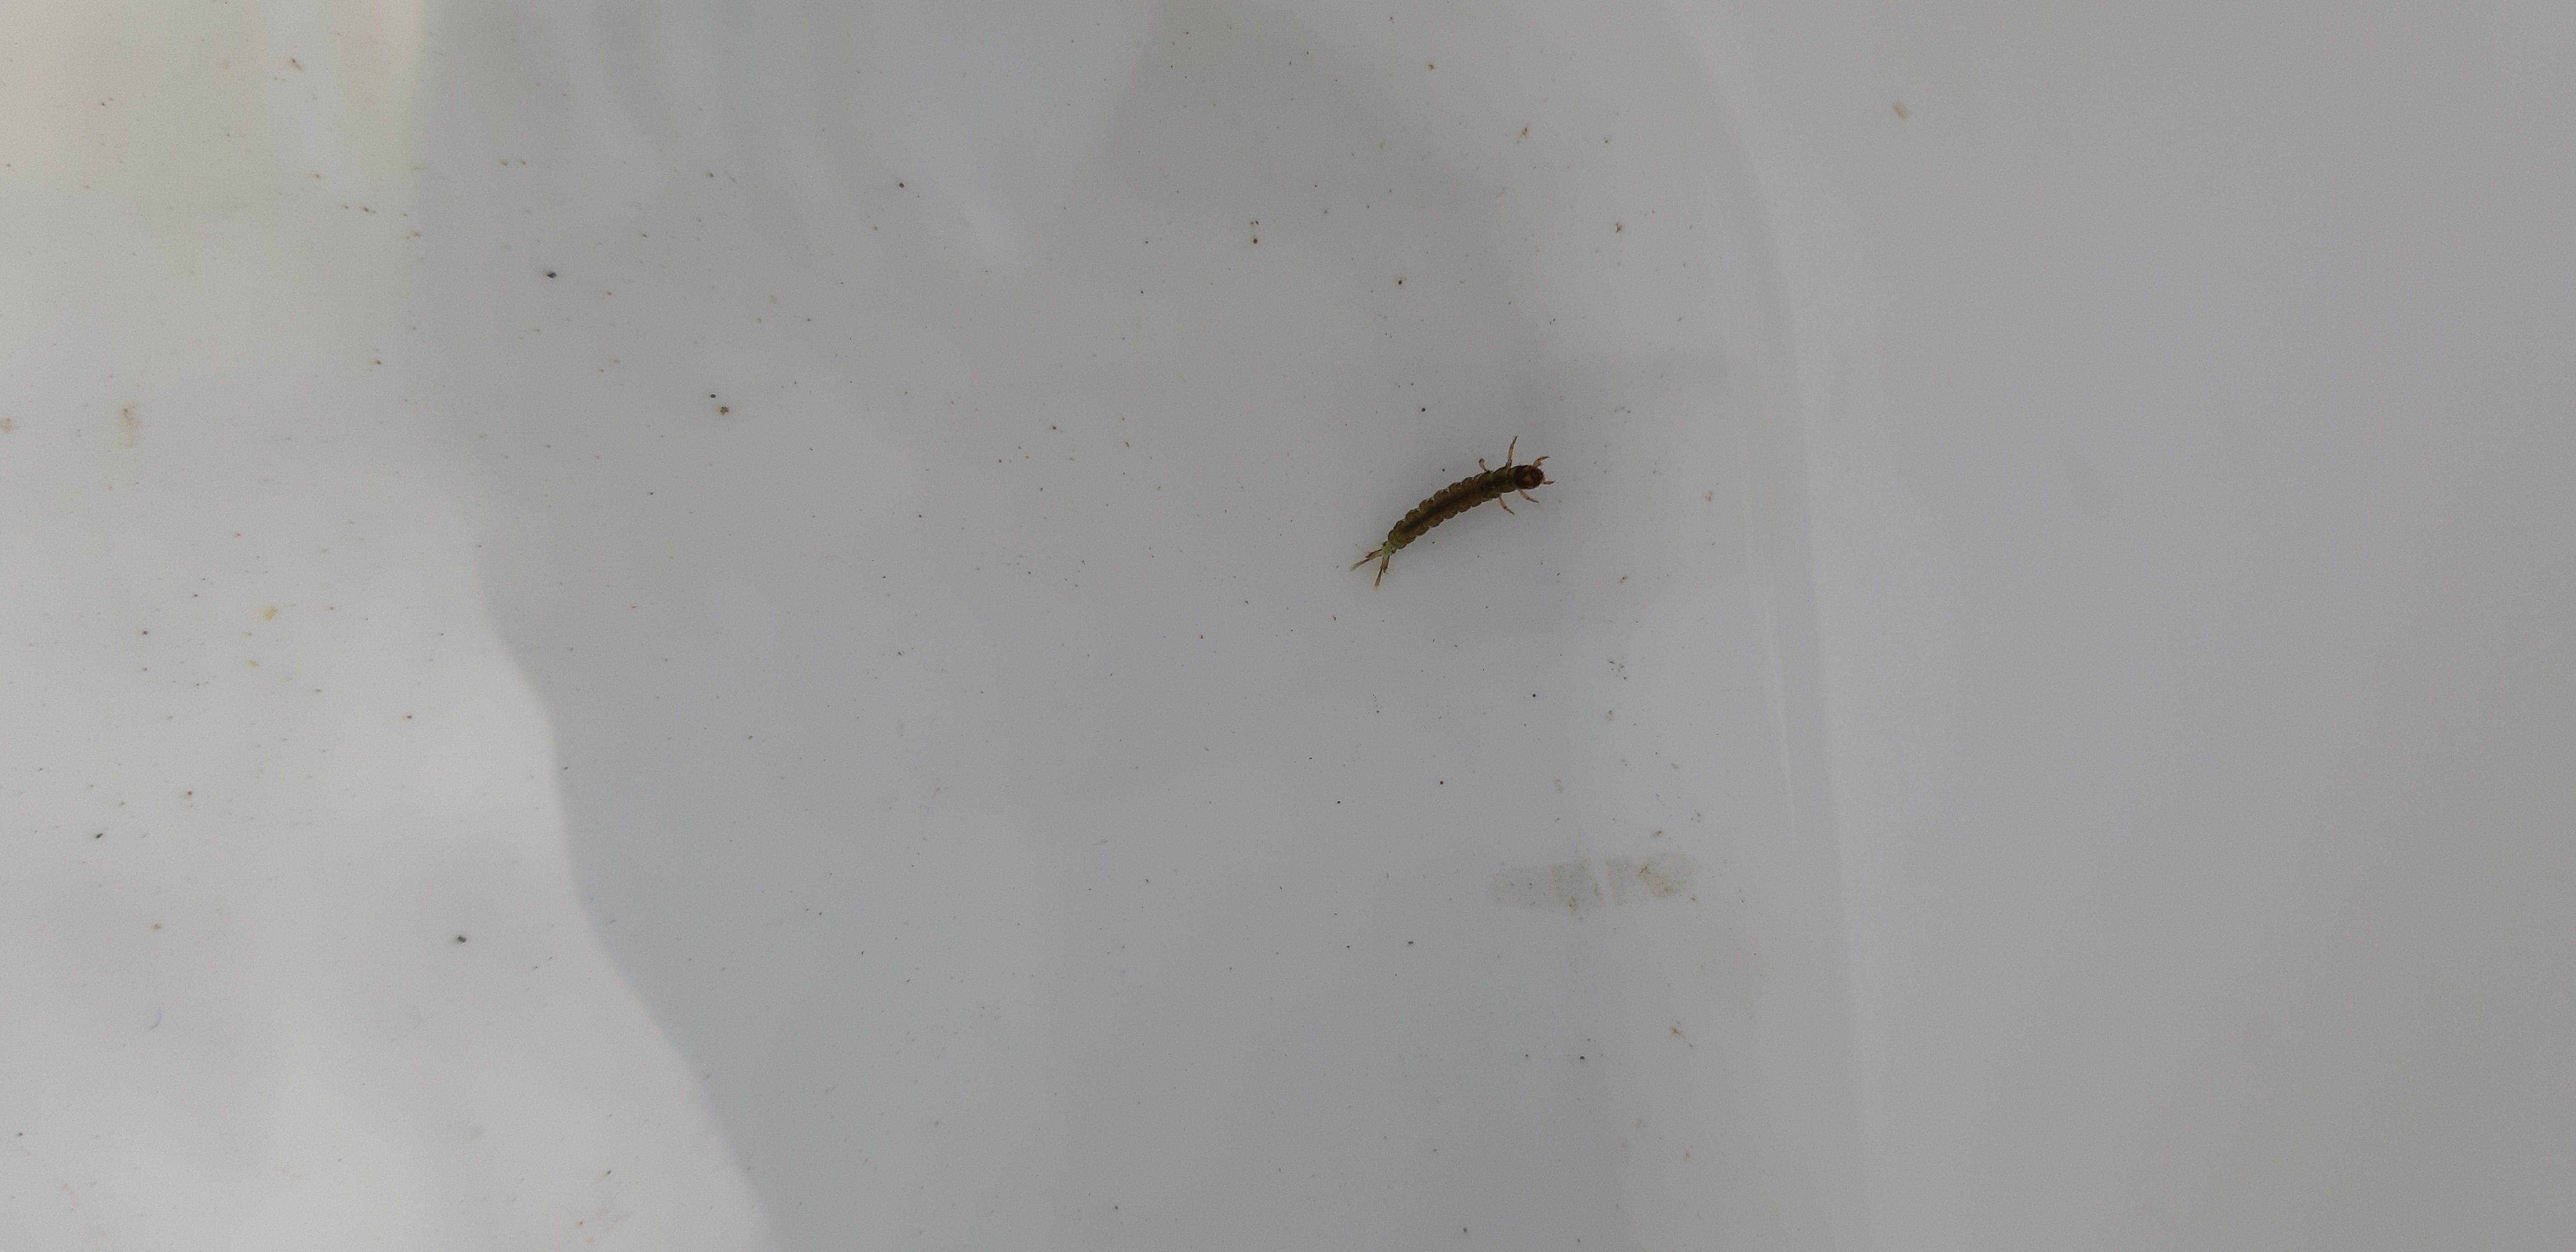
Macroinvertebrate group: caddisflies